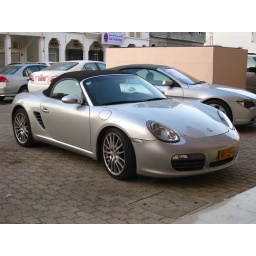
Porsche convertible in silver and black. There are quite a lot of luxury cars sprinkled around Ghubra.